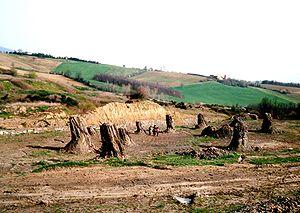
Le bois pétrifié est un type de fossile. L'étude de ces bois fait partie de la géologie, mais aussi de la paléobotanique et de l'étude des paléoenvironnements.